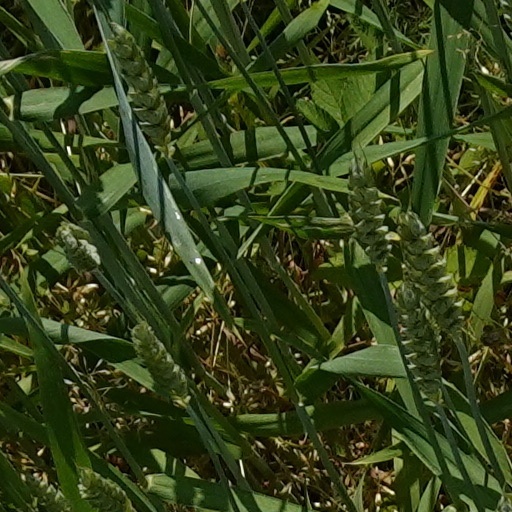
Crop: wheat